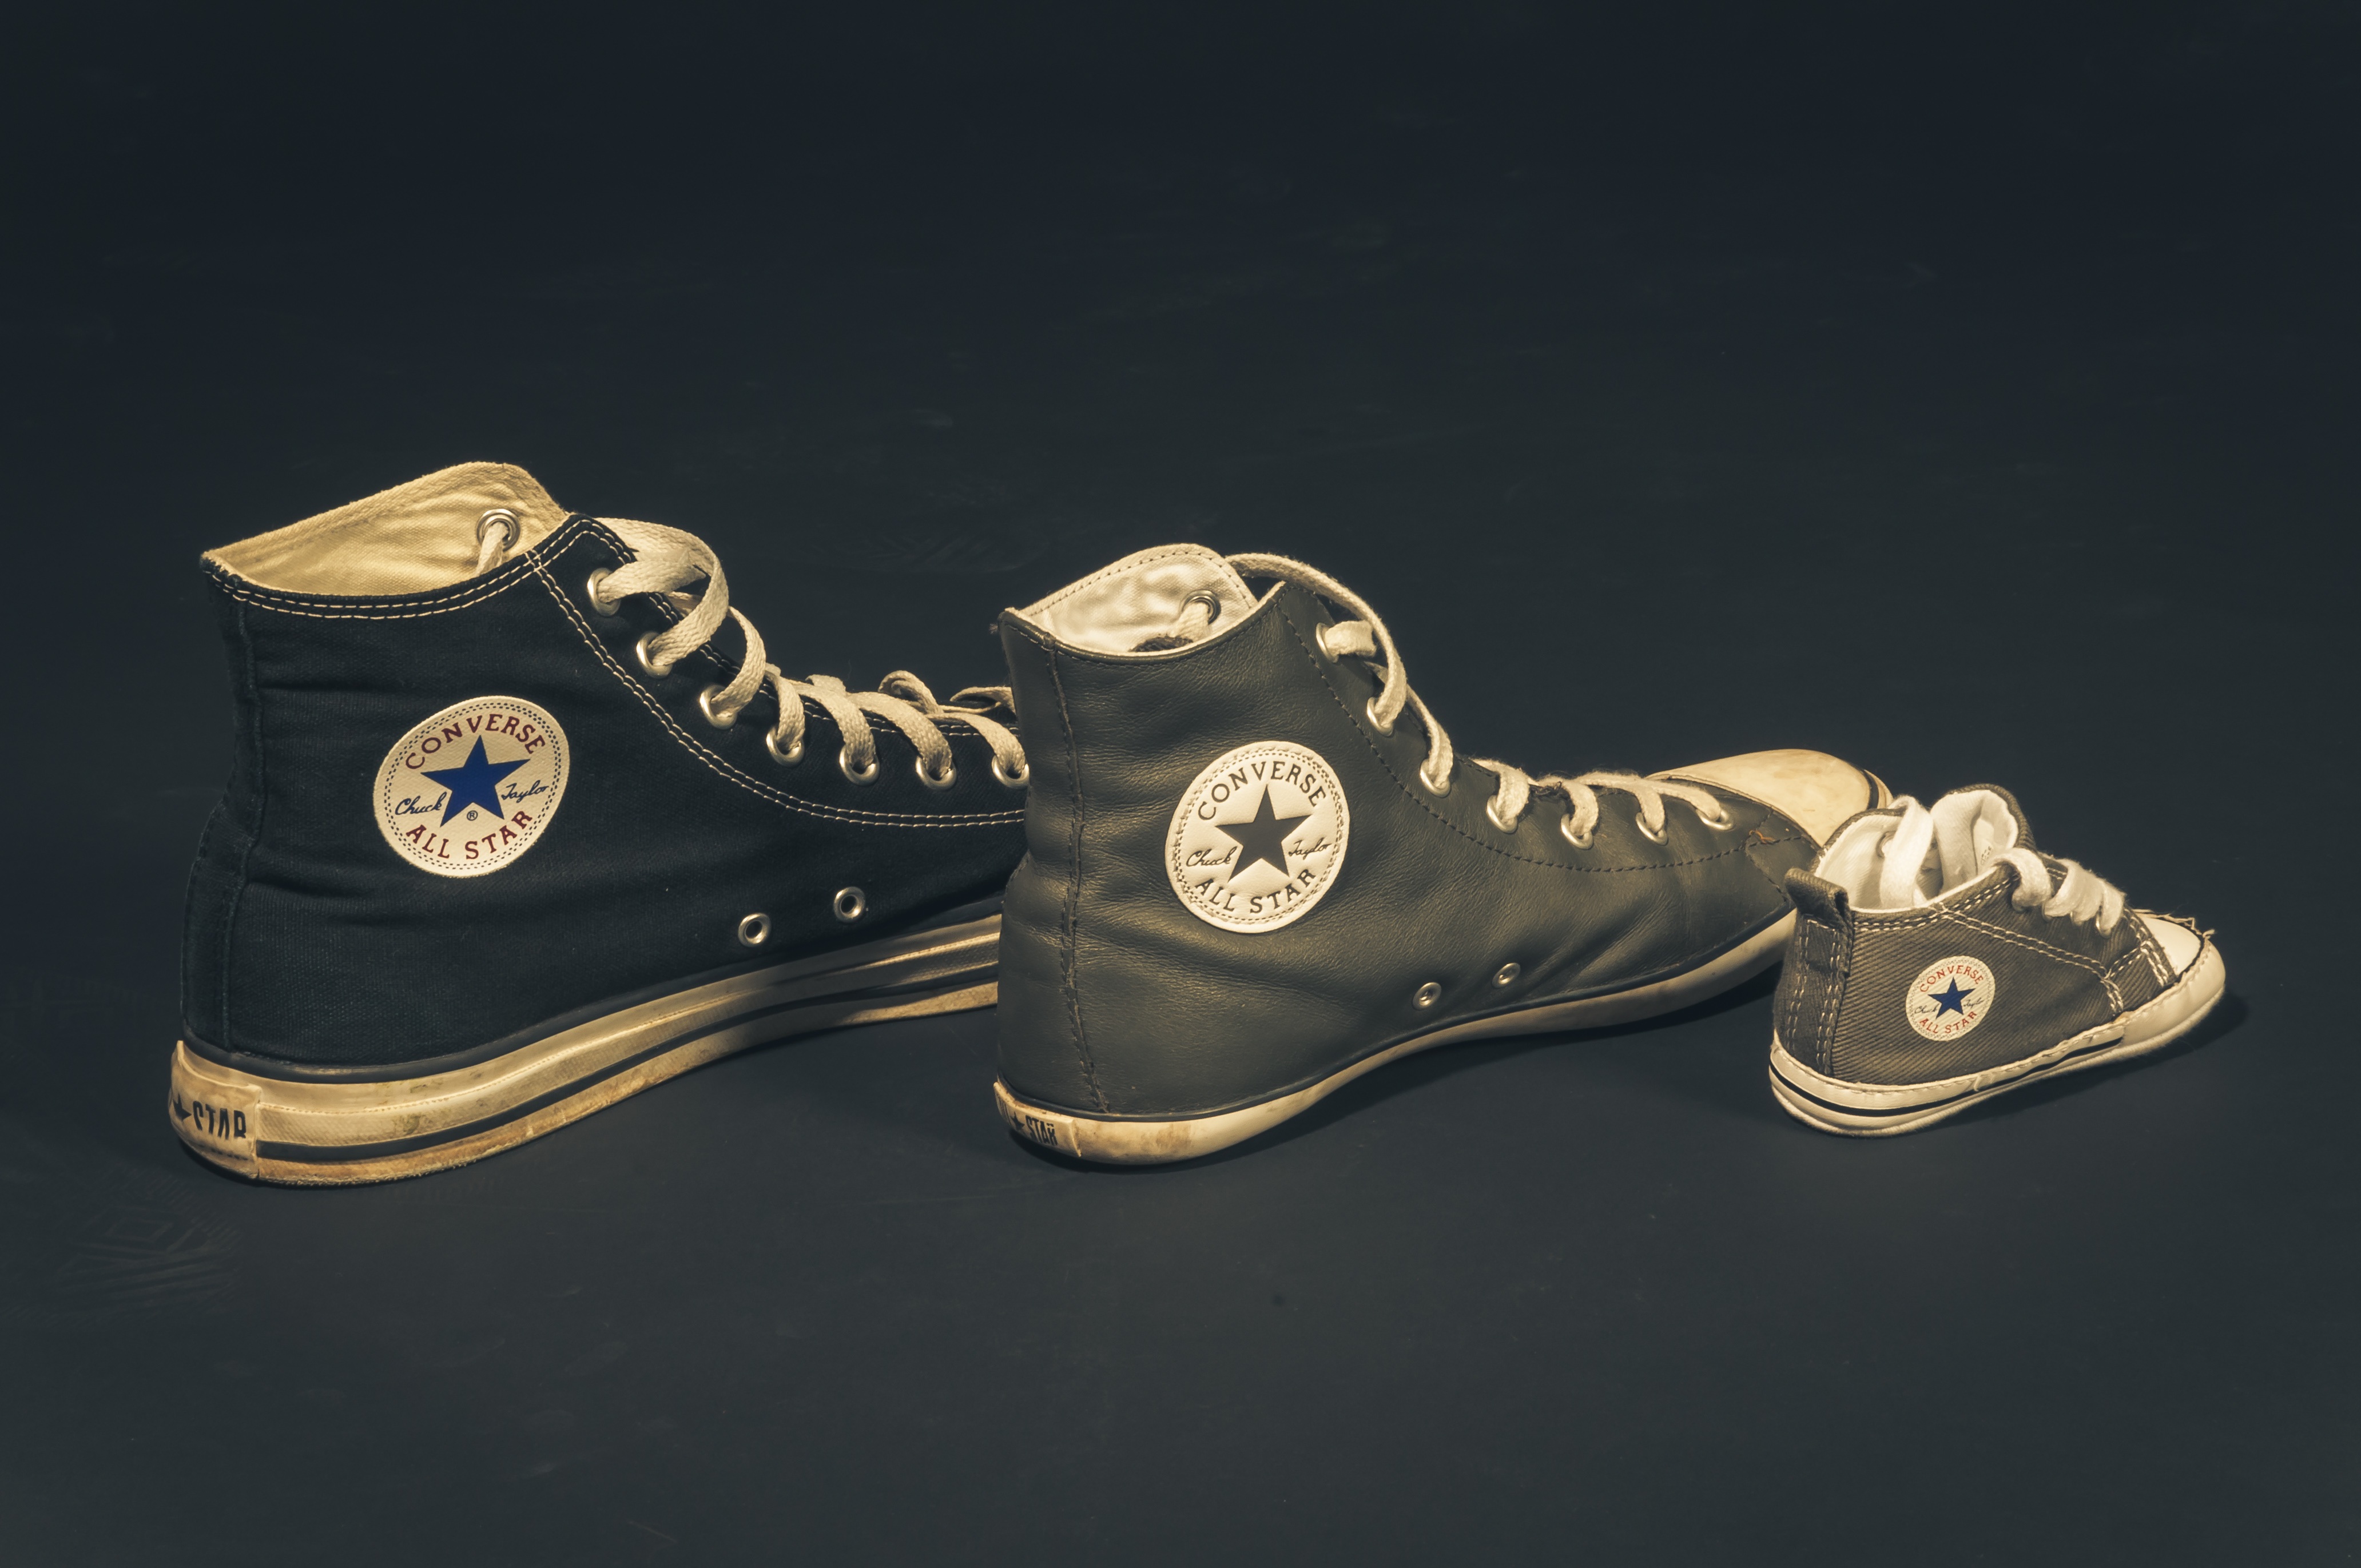
shoe, sport, live, youth, small, fashion, leisure, fabric, shoelace, all star, brand, font, shoes, illustration, sneakers, converse, footwear, size, large, teen, everyday life, sports shoes, mountain pine, adrift, linen shoes, fabric shoes, chuck's